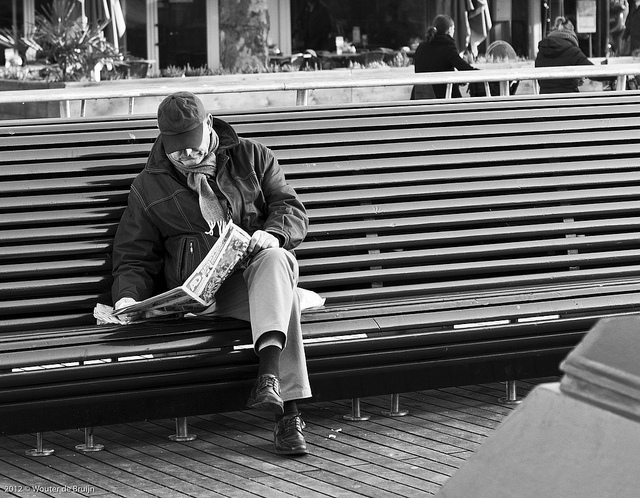
user: Given an image and a question. Answer the question in a short answer. Question: What would he find in what he is reading? Short Answer:
assistant: news